Dorta Jagić

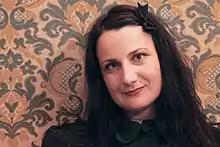
Dorta Jagić in 2009

Dorta Jagić (born 6 November 1974) is a Croatian poet and writer. She was born in Sinj, Croatia. She graduated from the Jesuit Faculty of Philosophy in Zagreb (philosophy and religious culture). She writes poetry, short prose pieces, drama, travelogues and theatre reviews, and translates from English and German. Her poems and short stories have been translated into many languages (German, English, Polish, Romanian, Italian, Slovakian, Bulgarian, Greek, Spanish, French, Turkish, etc.) Her work is featured in various Croatian and foreign anthologies and magazines ("Manuskripte", "Trafika Europe", "Poiesis", "Arquitrave", "Poemari" etc.) and she was a guest at many poetry festivals all over the world. Since 1999 she has been involved with various amateur theatre groups as a director and educator. She is also for years a teacher of creative writing. She lives in Zagreb as freelance artist.